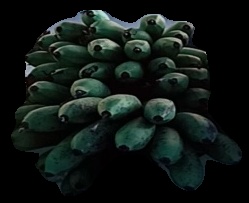
Variety: rasbale
Grade: grade2